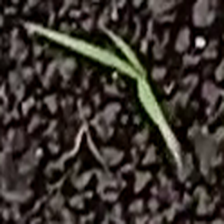
Weed species: Digitaria_SP_(Digitaria Sanguinalis )